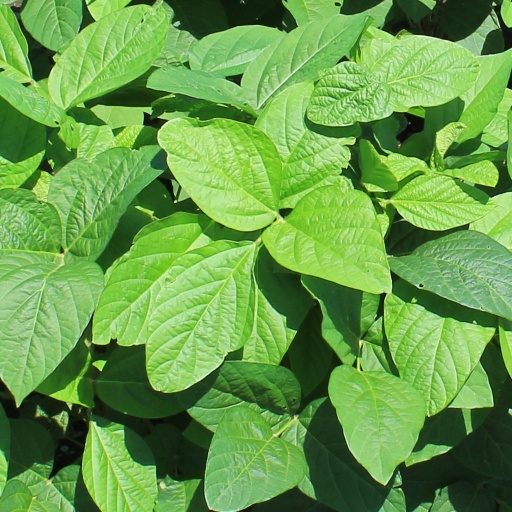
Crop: soybean